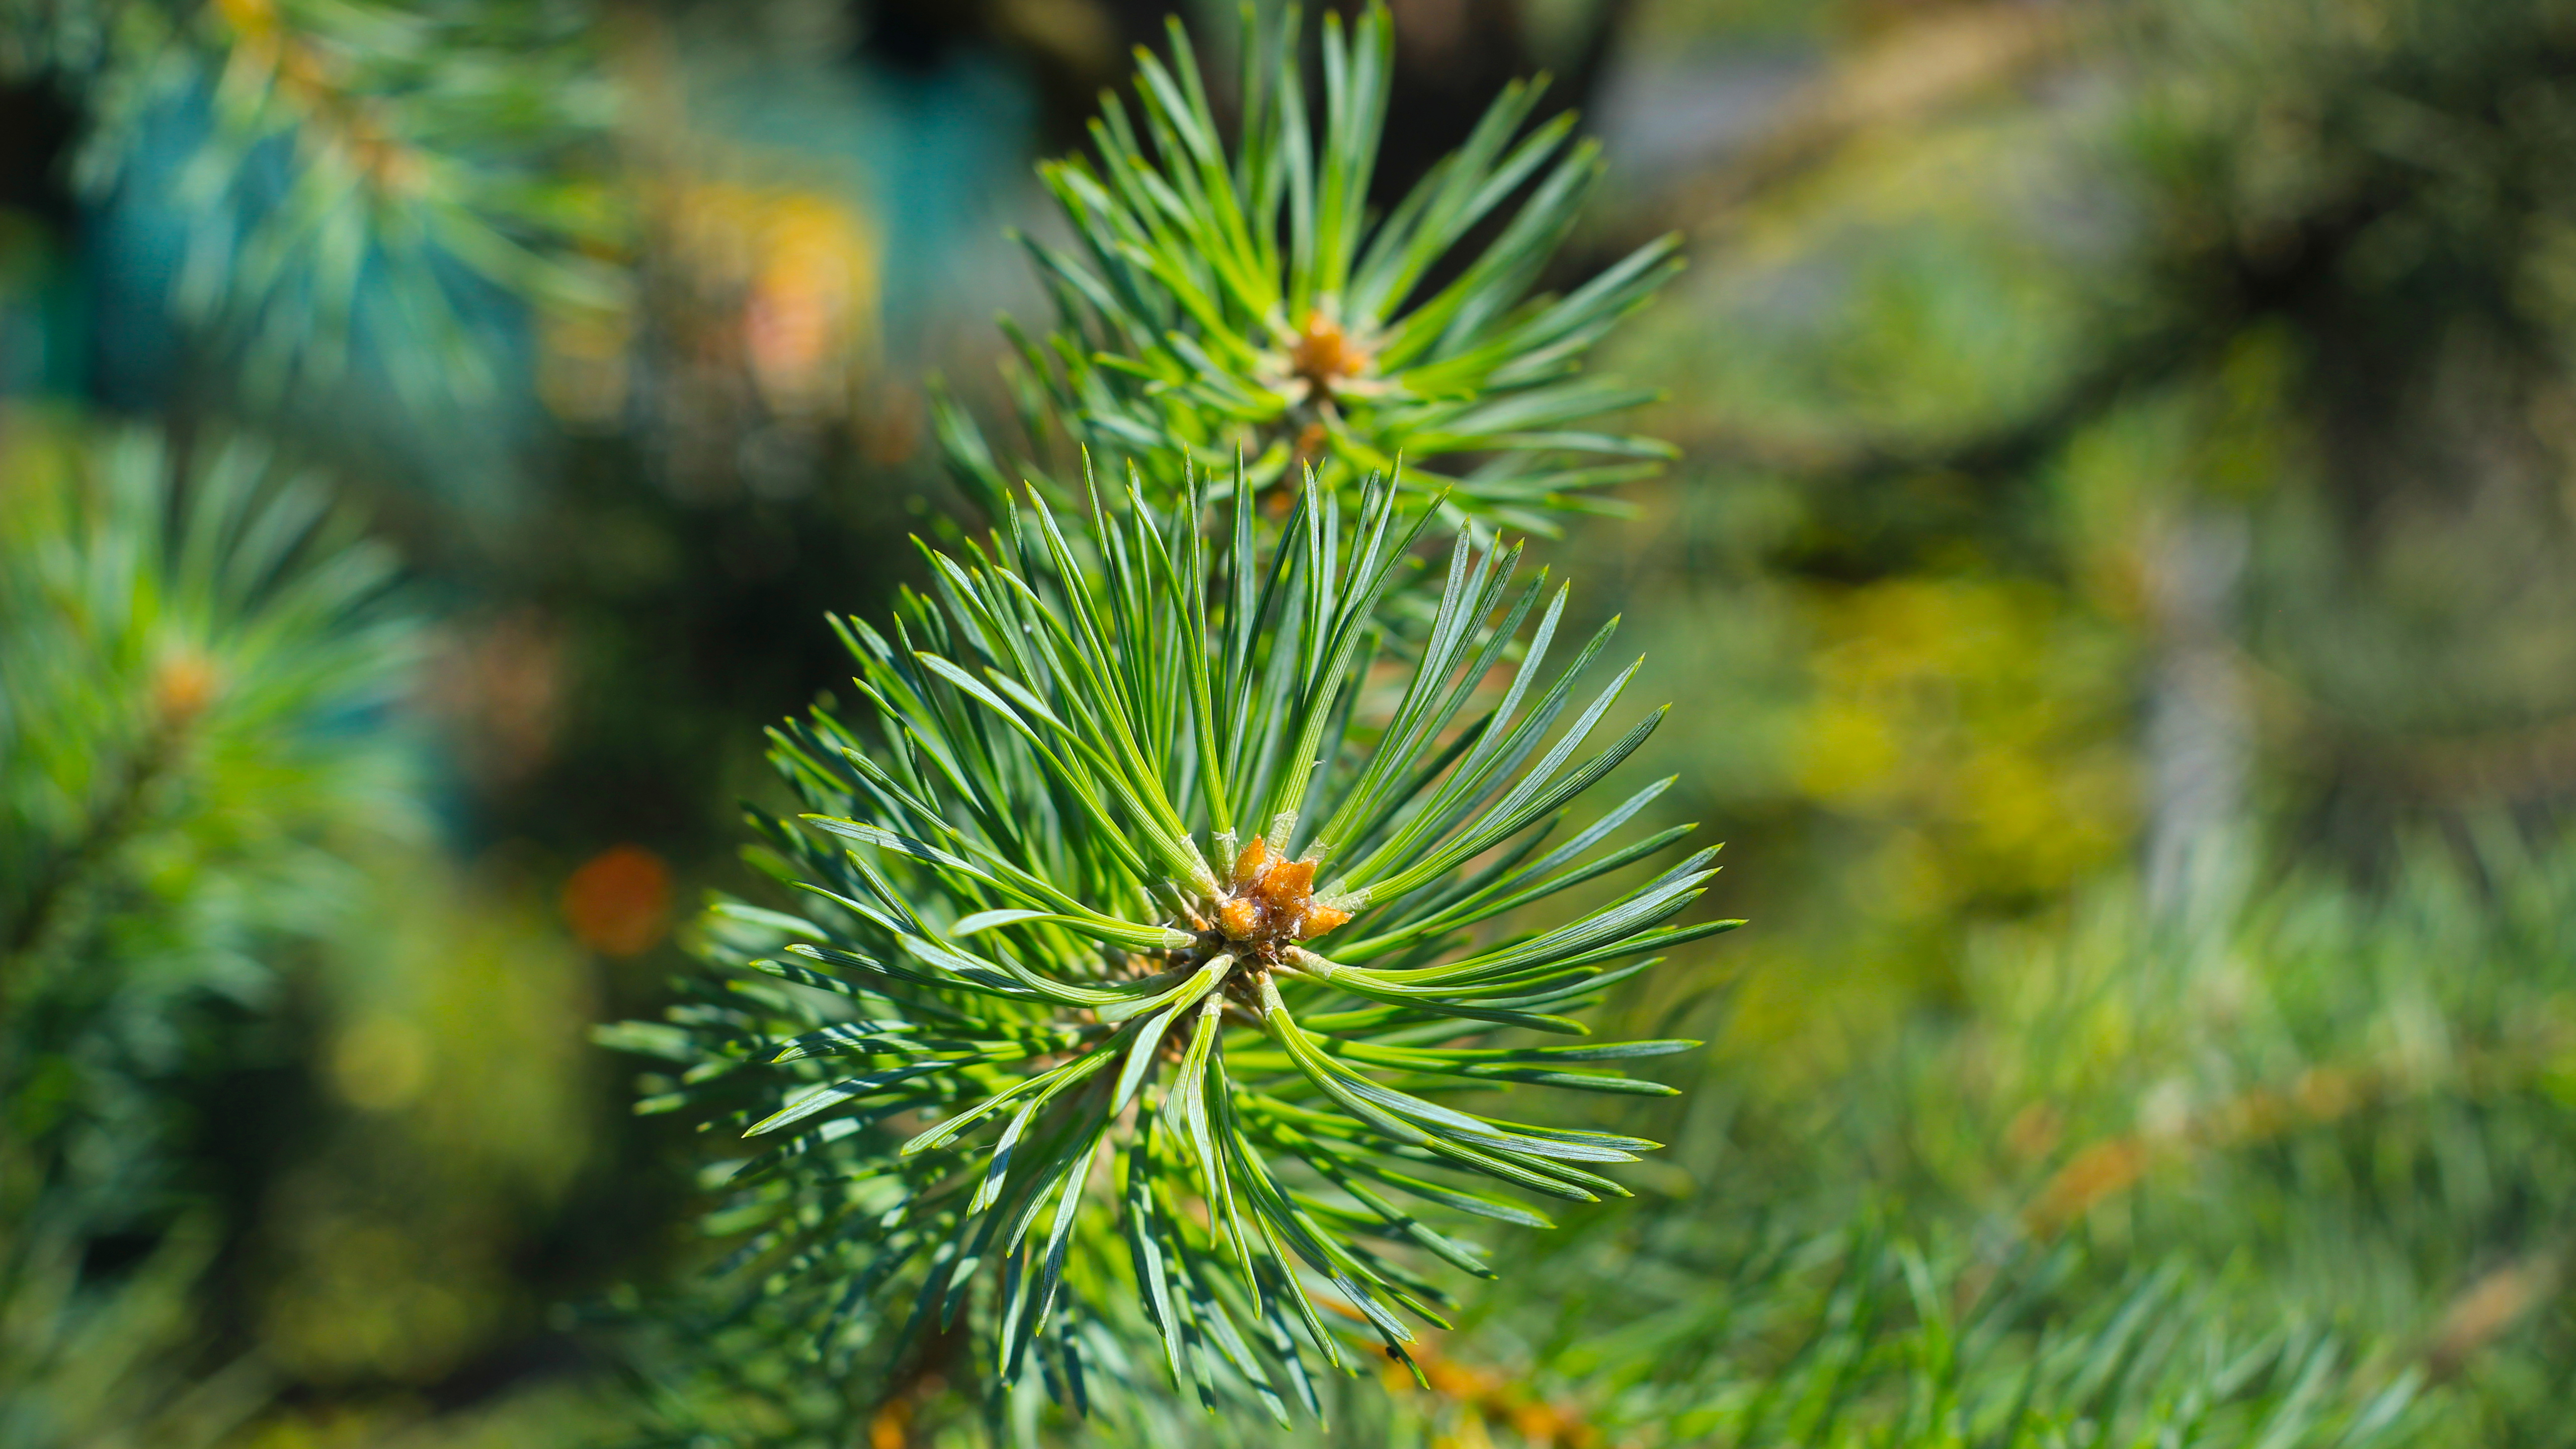
pine, twig, green, plant, larch, terrestrial plant, tree, evergreen, natural material, shortstraw pine, flowering plant, grass, conifer, vascular plant, macro photography, Canadian fir, fir, western yellow pine, Two needle pinyon pine, white pine, pine family, water, plant stem, forest, subshrub, Yellow fir, liverwort